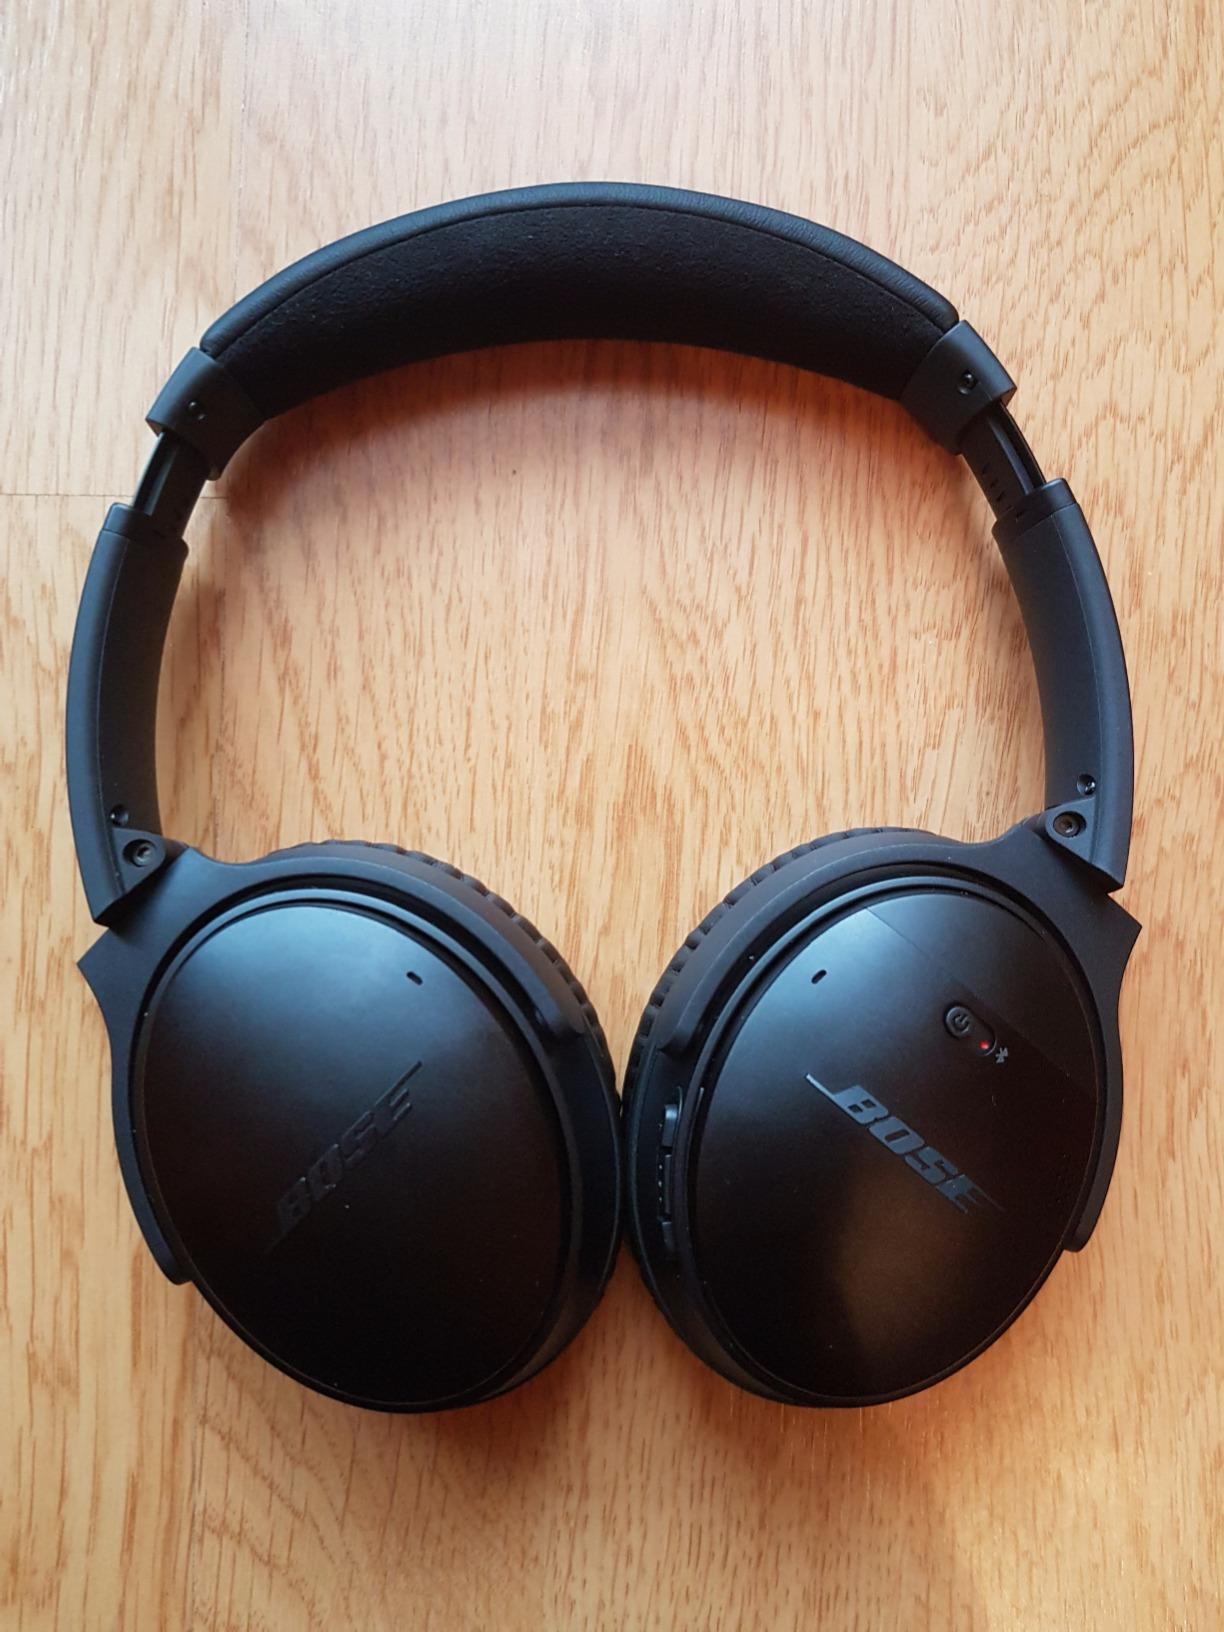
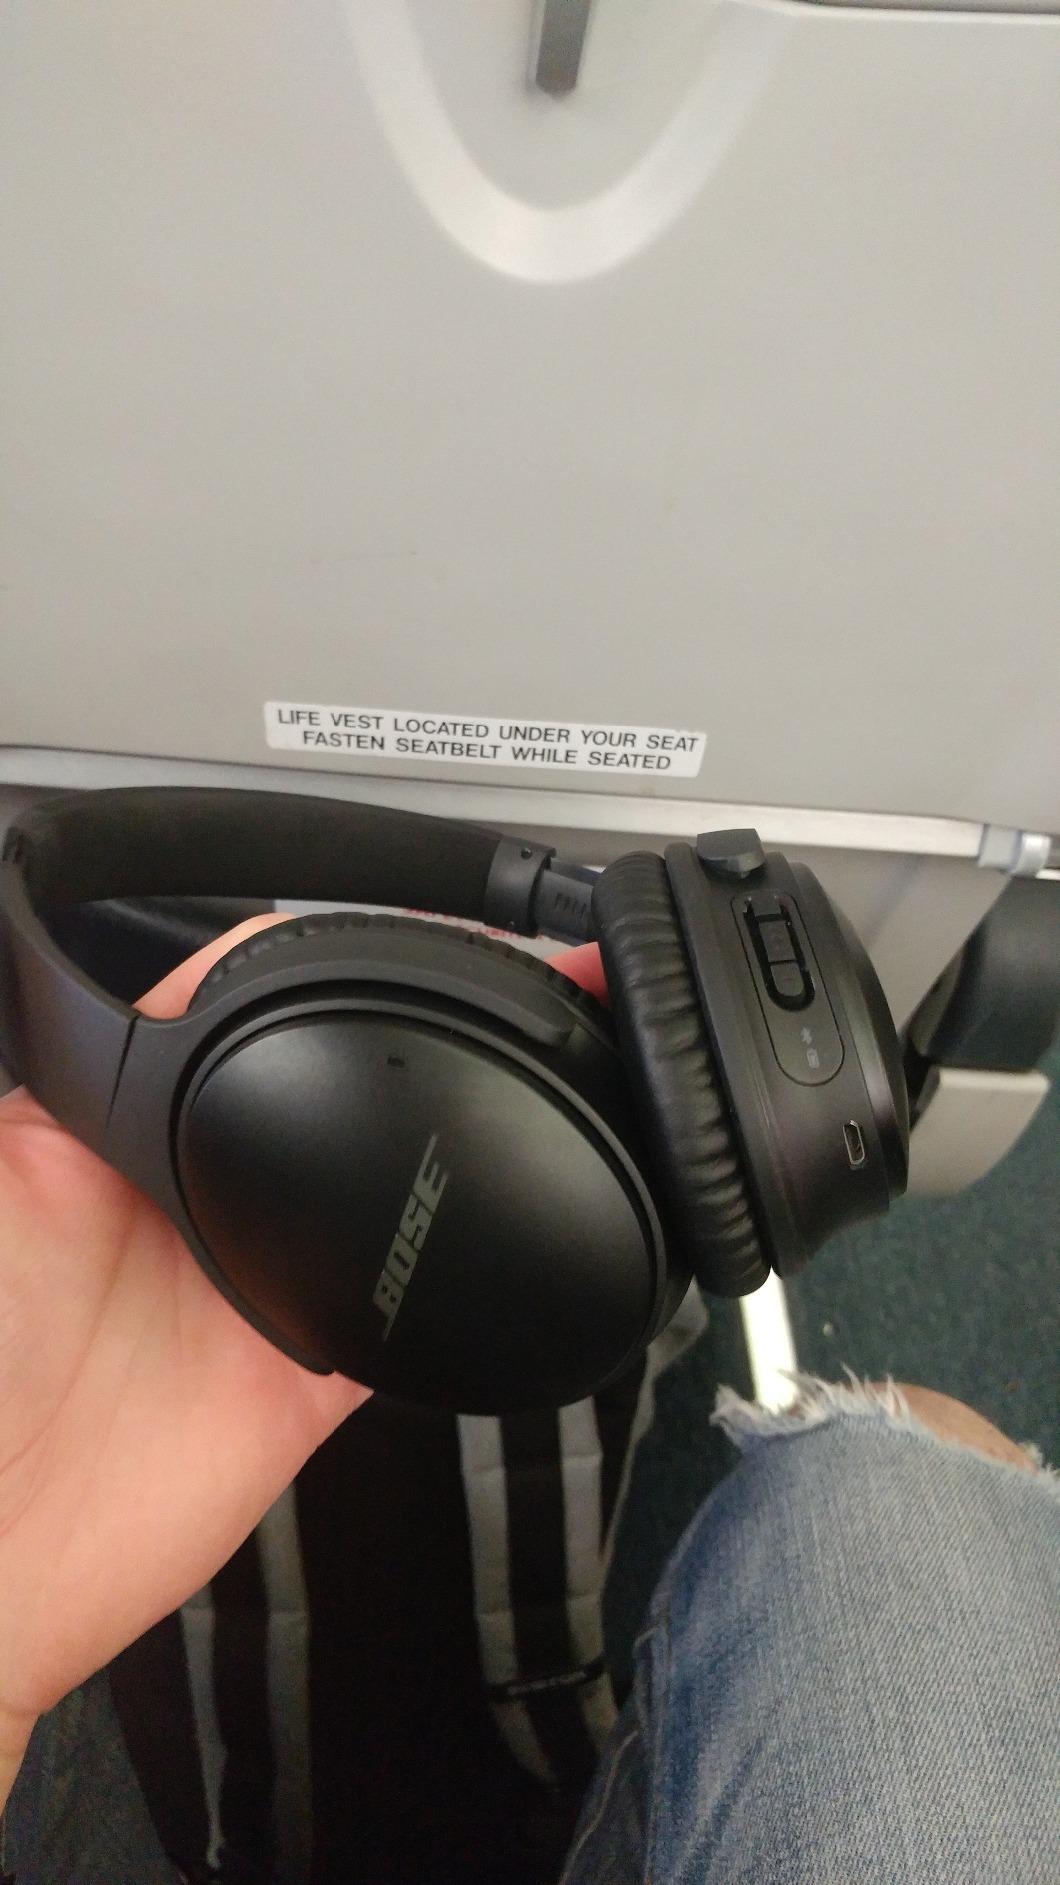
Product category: headphones
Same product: yes